Teatro Politeama, Lisbon

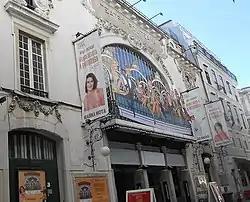

Teatro Politeama was conceived by Luís António Pereira. Buying land on what is now the Rua das Portas de Santo Antão, close to the "Coliseu dos Recreios", a large multipurpose auditorium that was inaugurated in 1890, Pereira laid the first stone of the new theatre on 12 May 1912, having recruited the prestigious architect Miguel Ventura Terra to draw up the plans for the theatre, which had an Art Deco style. José Passos Mesquita was responsible for the construction, while interior decoration was done by the sculptor Jorge Pereira and the painters Benvindo Seia and Veloso Salgado. The theatre, with a capacity of 2264 spectators, was inaugurated on 6 December 1913 with a performance of the operetta "Valsa de Amor", starring Cremilda de Oliveira and Sofia Santos. The first night was attended by the first elected Portuguese President, Manuel de Arriaga.